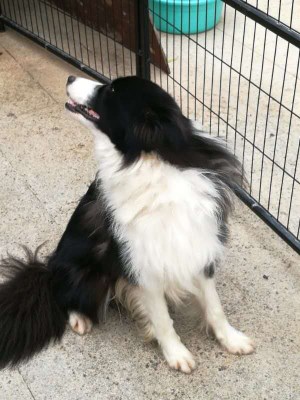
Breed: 2594-n000109-Border_collie